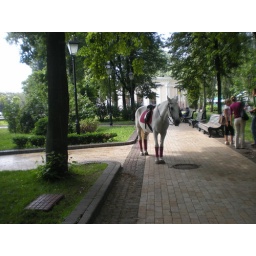
Then there was a horse standing in the walkway.